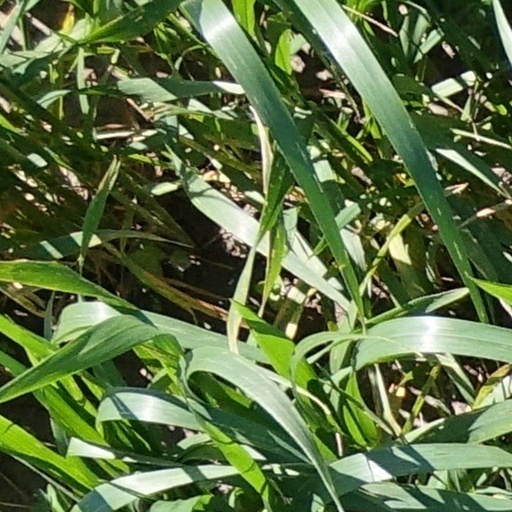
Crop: wheat